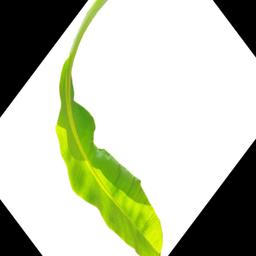
Label: MALBHOG LEAF